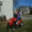
Label: lawn_mower